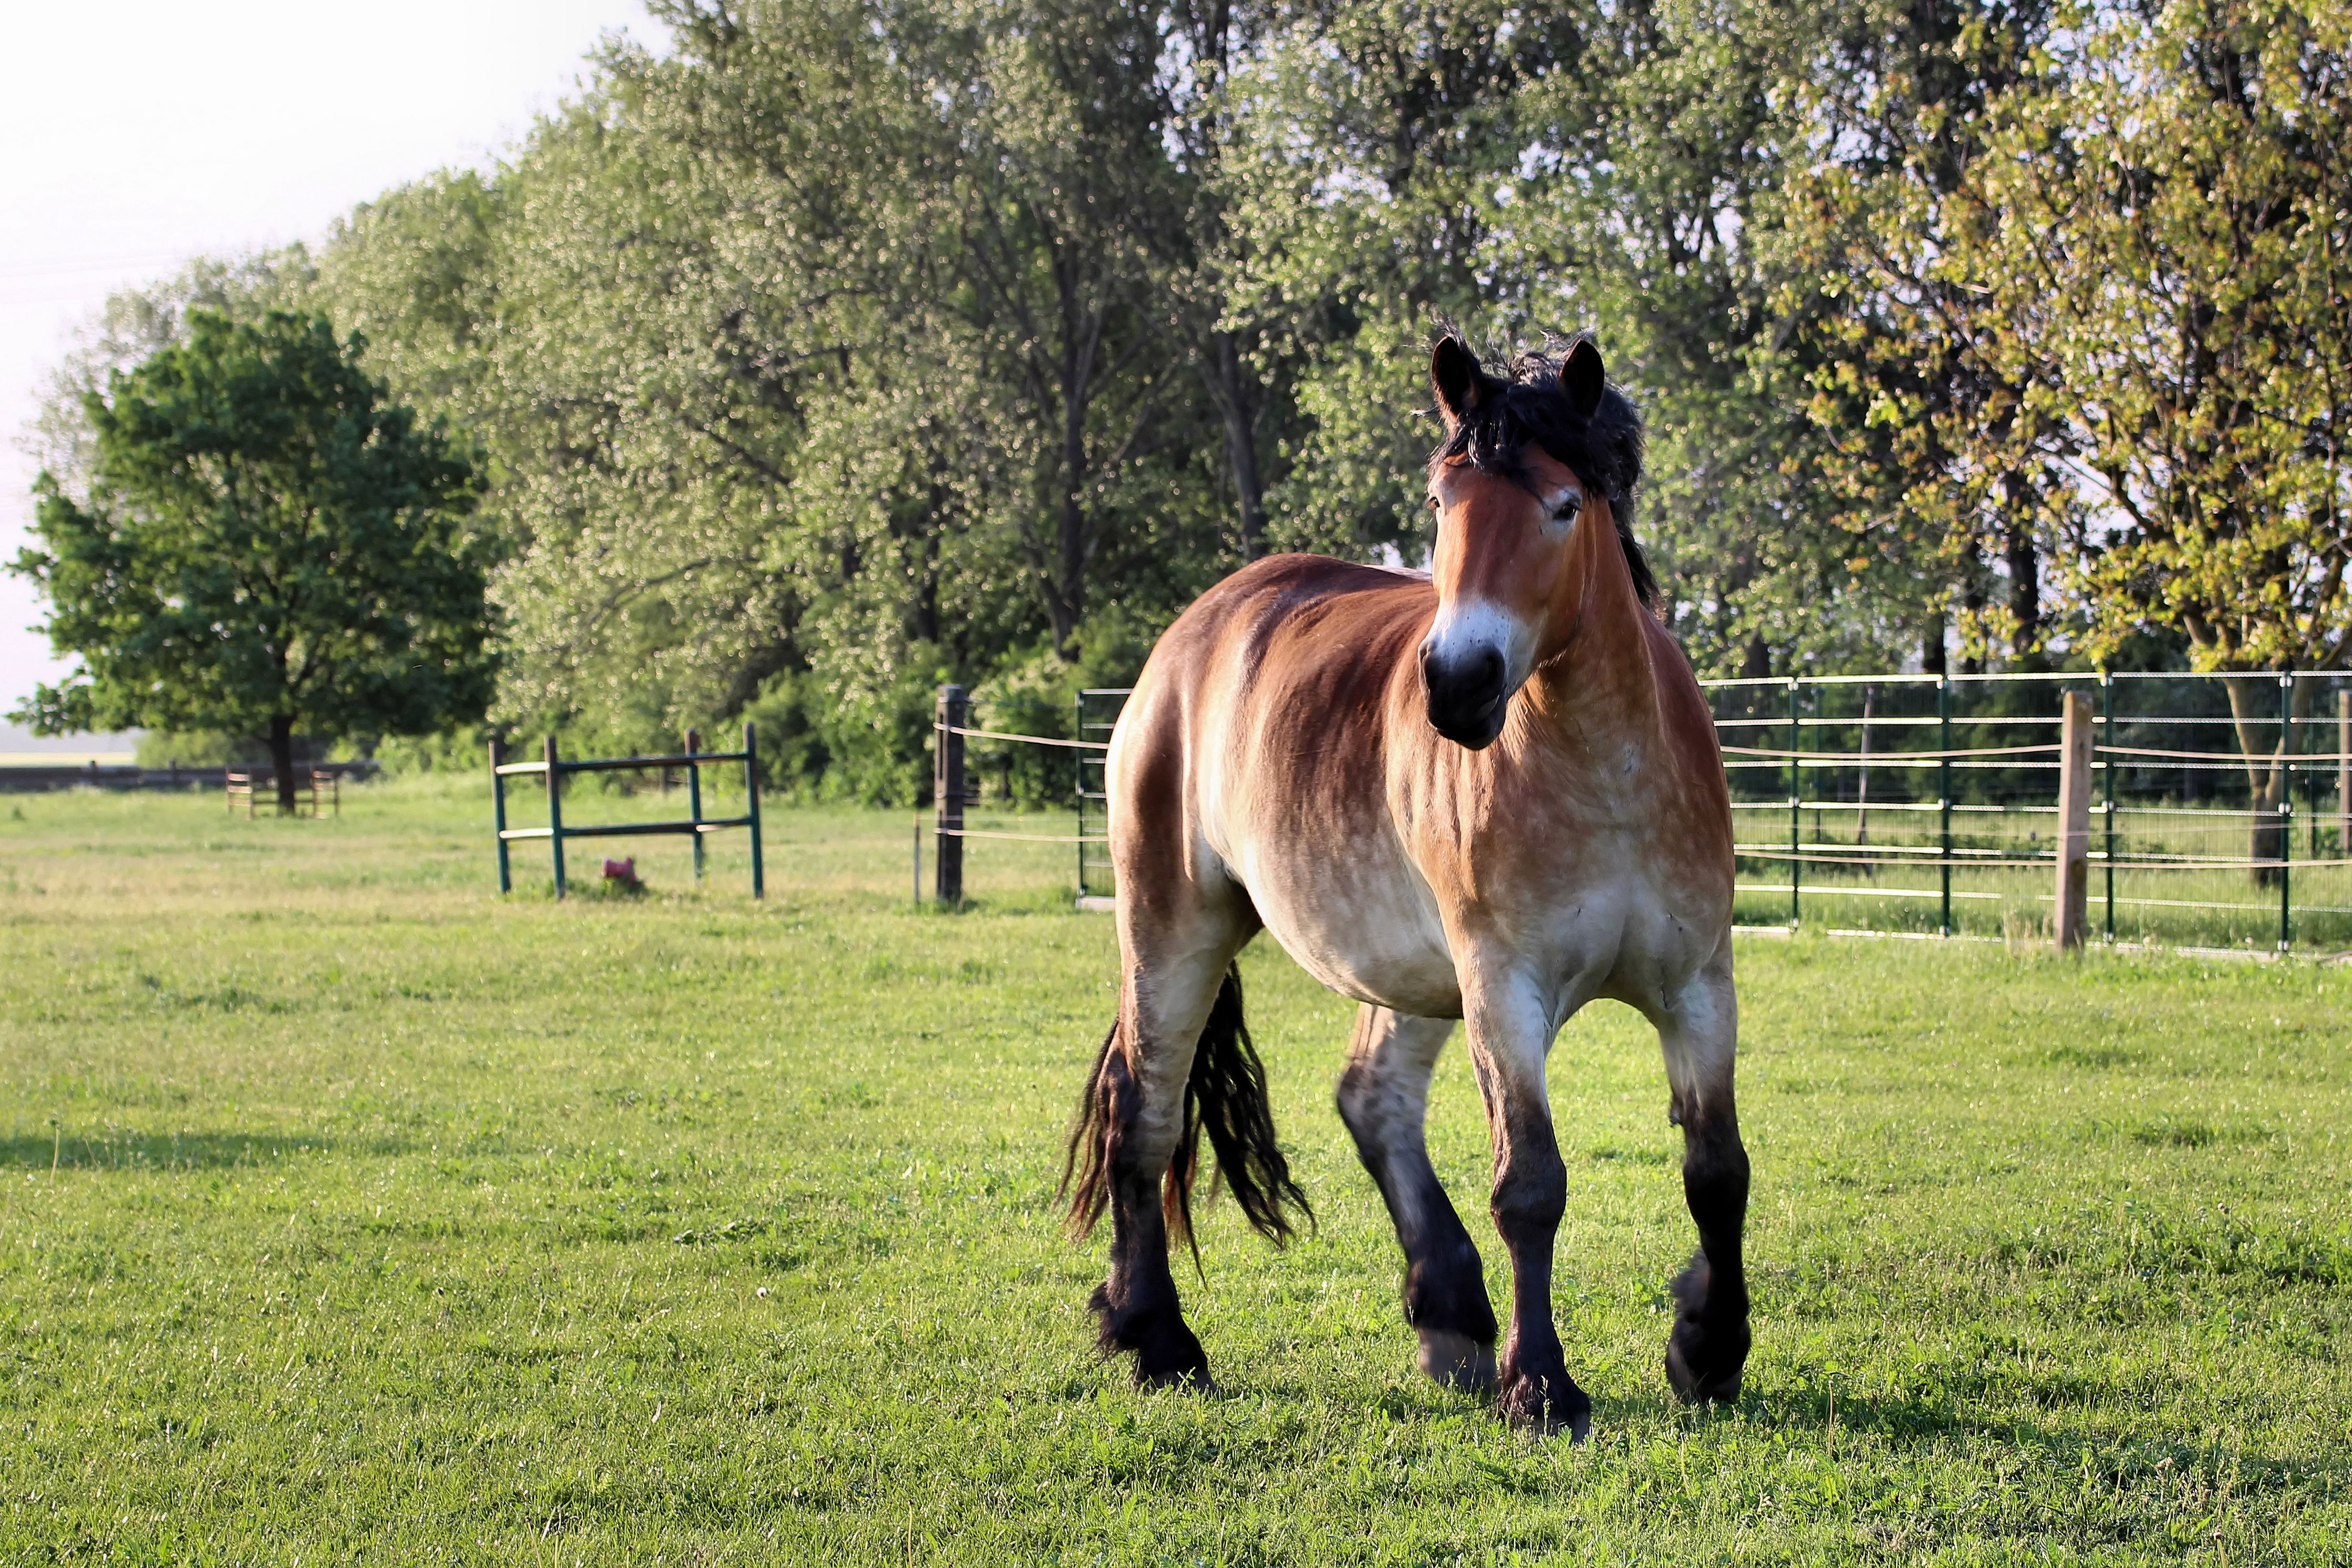
meadow, pasture, grazing, ranch, horse, mammal, stallion, mane, paddock, grassland, vertebrate, mare, foal, colt, kaltblut, equestrianism, pack animal, eventing, trail riding, horse like mammal, mustang horse